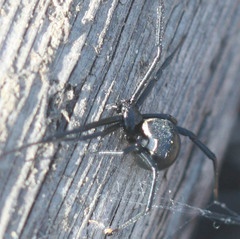
Species: Lactrodectus_hesperus